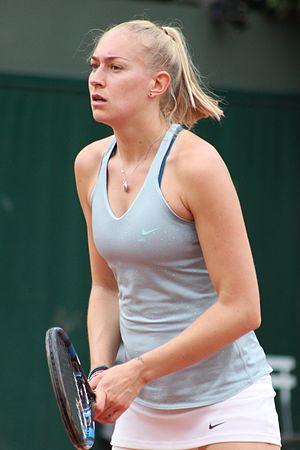
Jocelyn Rae, née le 20 février 1991 à Nottingham, est une joueuse de tennis britannique, professionnelle entre 2008 et 2017.